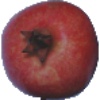
Label: pomegranate